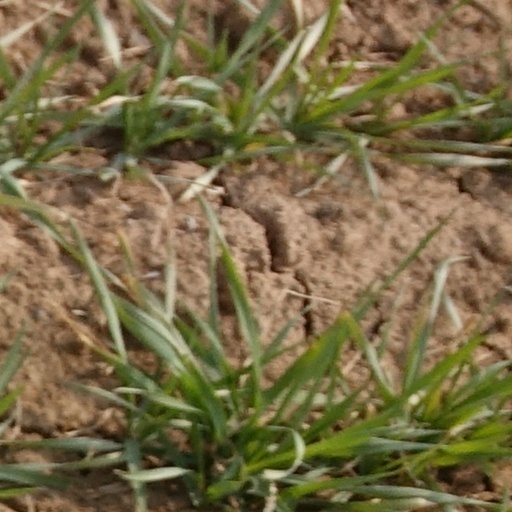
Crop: wheat